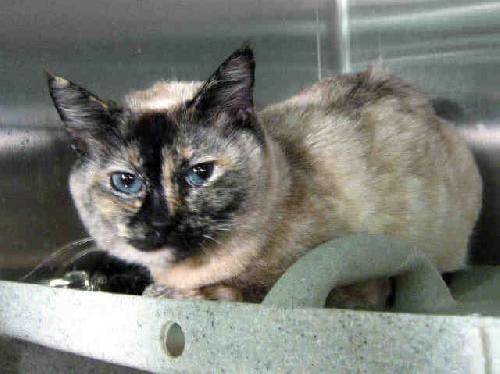
Label: cat